Bath (village), New York

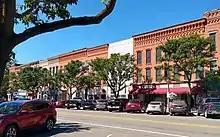
Liberty Street in downtown Bath

The village is adjacent to Interstate 86, a few miles east of the split with Interstate 390. New York State Route 54 intersects New York State Route 415 in the village. County Roads 10 and 13 also lead into Bath.